Keying (official)

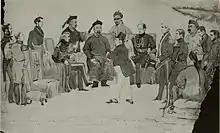
Formal reception of Keying in Hong Kong, November 1845

In 1842, the Daoguang Emperor entrusted Keying to conclude a peace treaty with Britain following the First Opium War, and he was chiefly responsible for negotiating and signing the Treaty of Nanking. The following year, he signed the Treaty of the Bogue to supplement the Treaty of Nanking. He also concluded the Treaty of Wanghia (1844) with the United States, the Treaty of Whampoa (1844) with France, and the Treaty of Canton (1847) with Sweden-Norway. This is the first group of what the Chinese later called the "unequal treaties". In November 1845, Keying was well received in Hong Kong.